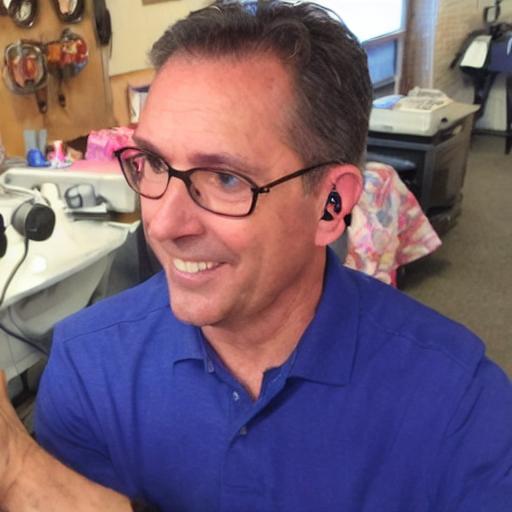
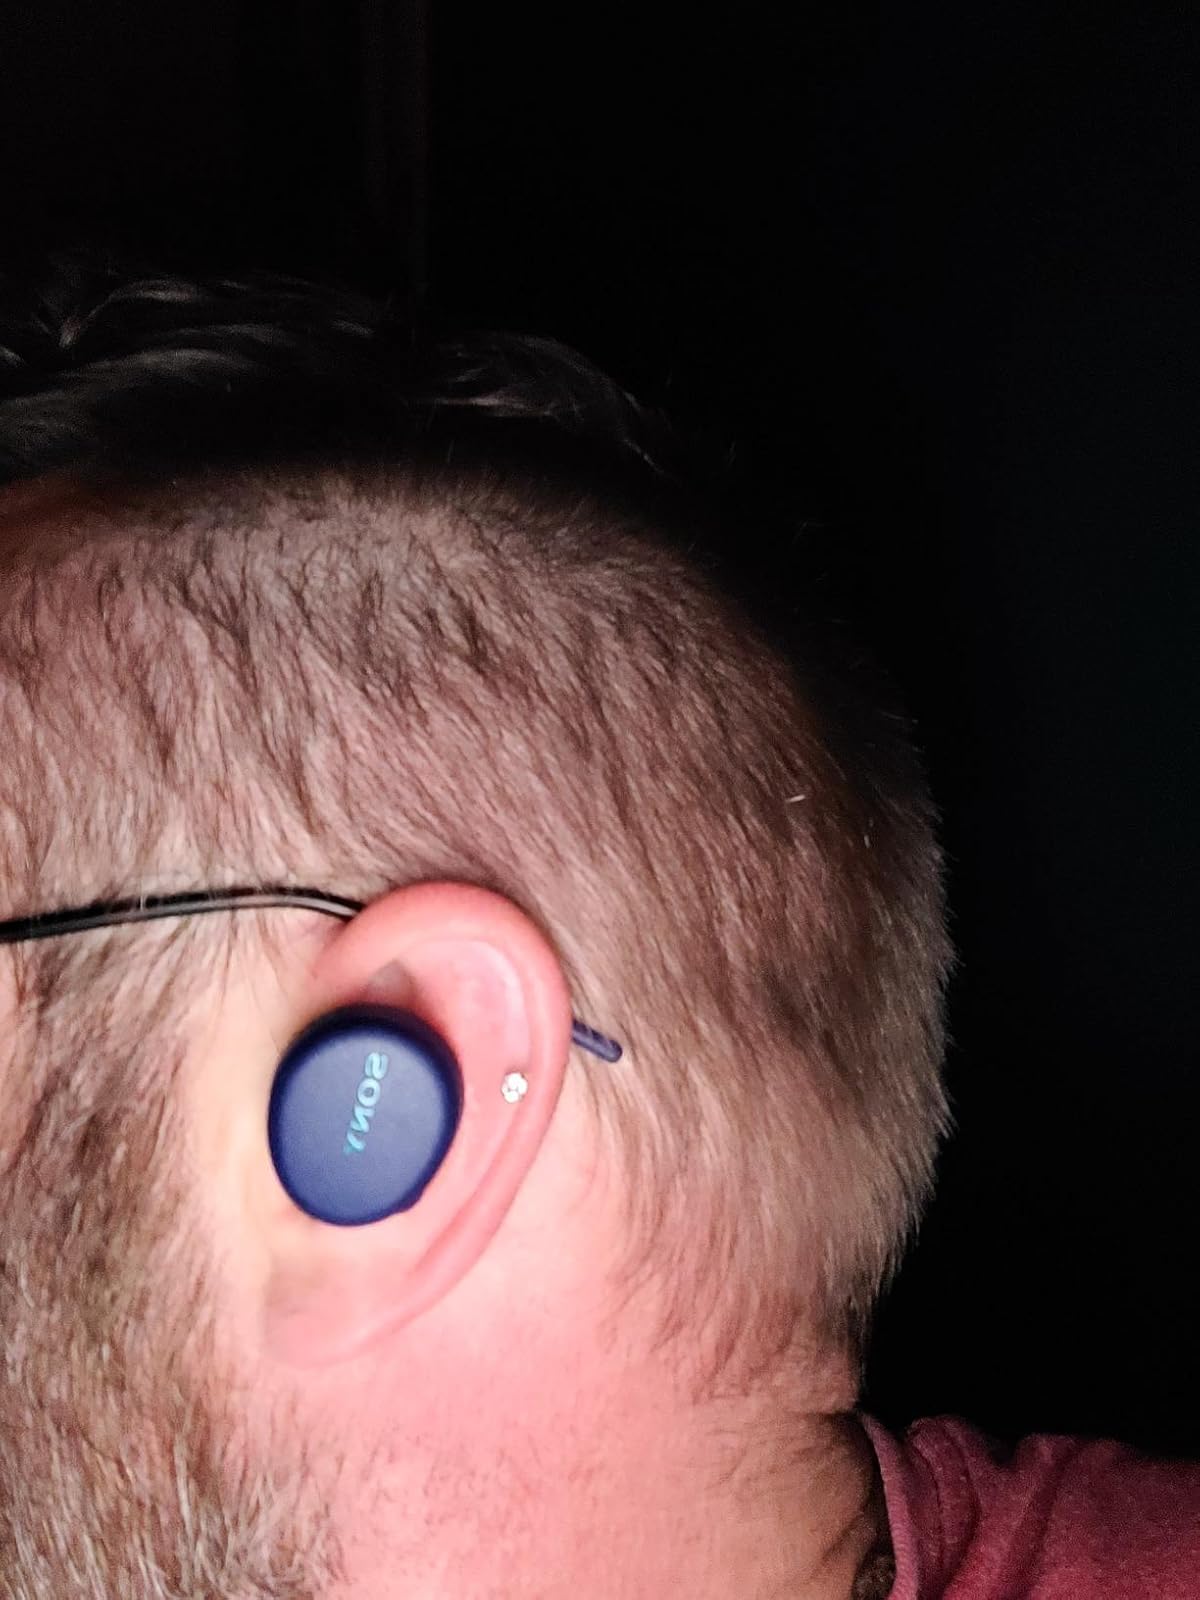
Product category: earbuds
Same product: no